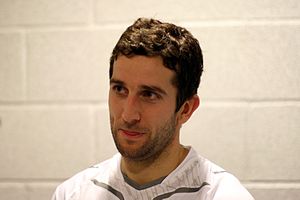
Espen Hoff
Espen Hoff er en norsk tidligere fodboldspiller.